Korean cuisine

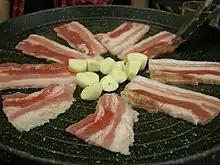
"Samgyeopsal"

Beef is the most prized of all, with cattle holding an important cultural role in the Korean home. Beef is prepared in numerous ways today, including roasting, grilling ("gui") or boiling in soups. Beef can also be dried into "yukpo", a type of "po", as with seafood, called "eopo".